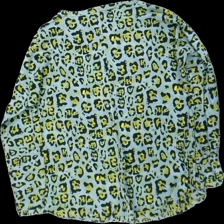
View: back
Type: Jeans
Category: Ladies
Brand: Missing
Colors: Turquoise, Black, Yellow
Material: 100% cotton
Pattern: Animal print
Cut: Regular
Season: All
Price range: <50
Recommended usage: Reuse
Comment: hemmasydd